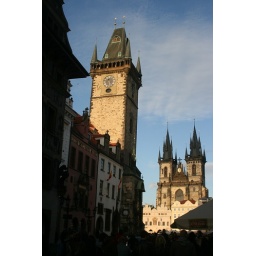
clock tower in Prague